Planned French invasion of Britain (1759)

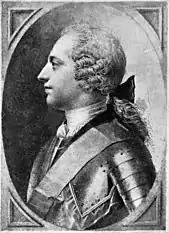
Prince Charles Edward Stuart, after a portrait by Giles Hussey

As part of the scheme the French considered trying to start a Jacobite rebellion, as they had in 1745, by sending the heir apparent of the Jacobite movement Charles Edward Stuart with or ahead of the invading forces. A secret meeting was arranged with Charles Stuart in Paris in February 1759, but it went badly. Charles turned up late and drunk, and proved surly and uncooperative. Convinced that the Jacobites were of little material help, Choiseul dropped them from the plan. From then on, any French landing would have to be entirely accomplished by French troops. He did however consider sending Charles to Ireland where he could be declared King of Ireland and lead a rebellion. Eventually the French decided to try to recruit Jacobite supporters without involving Charles directly in the operation – as he was considered a potential liability.